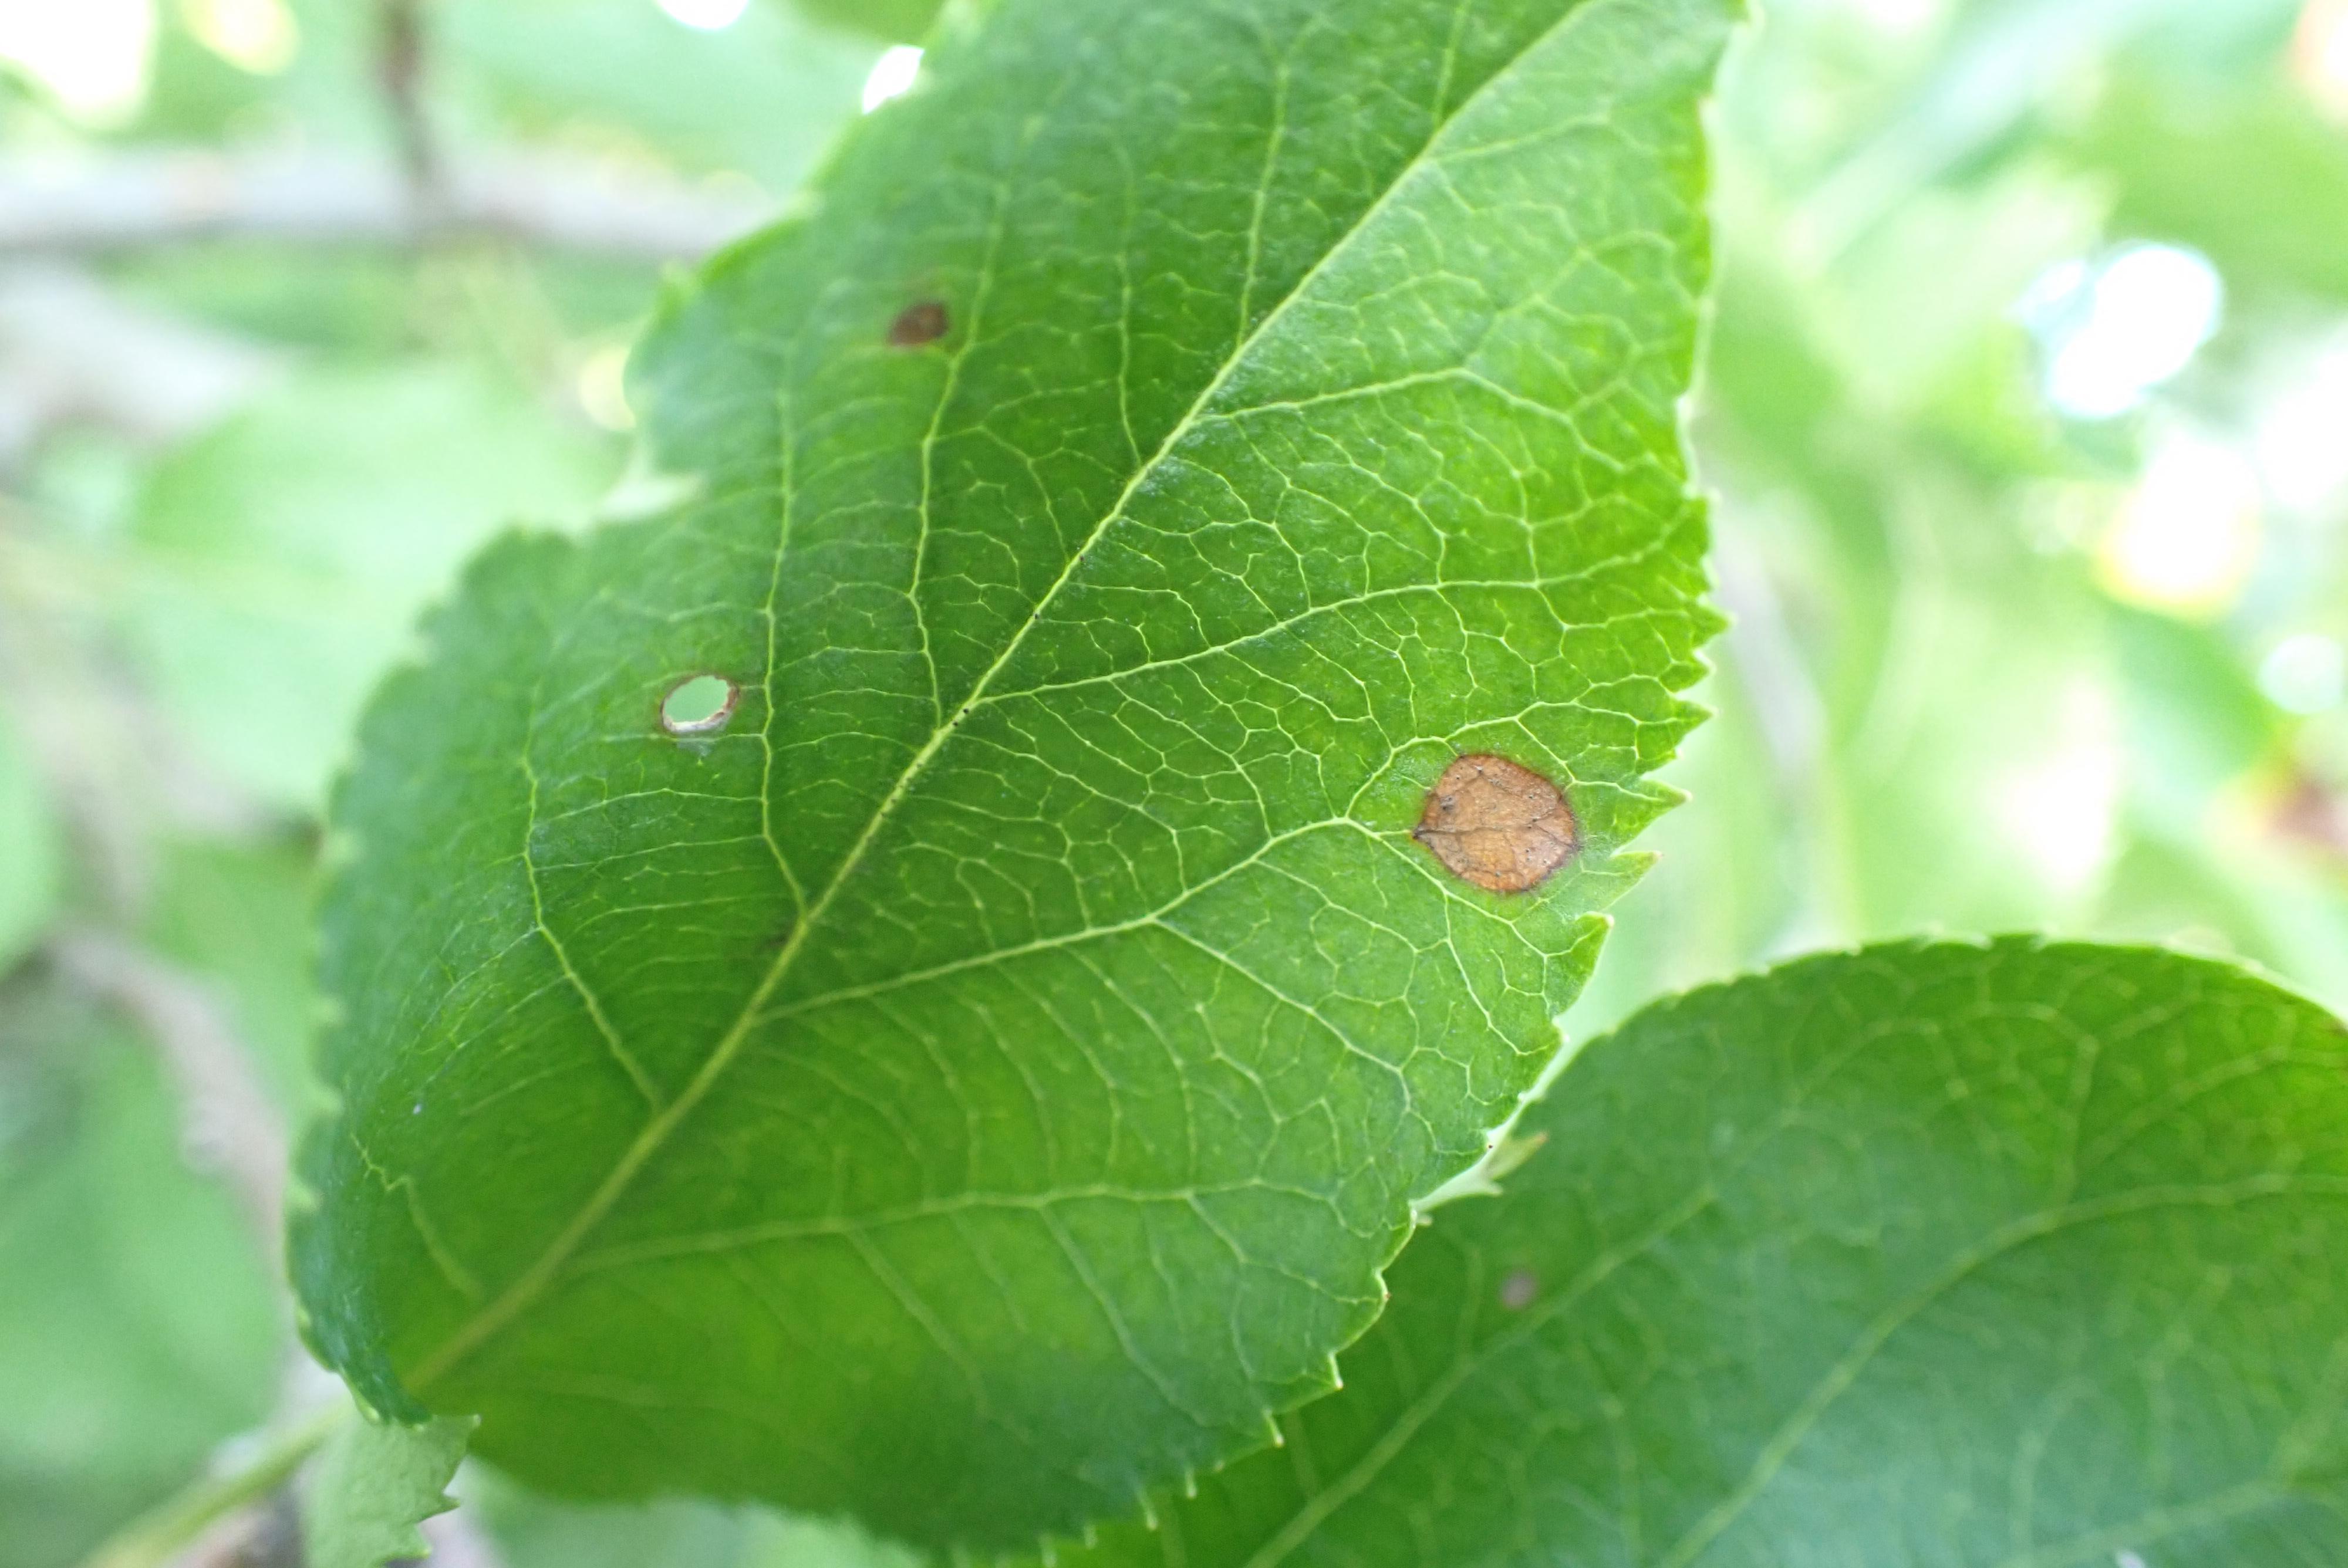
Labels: frog_eye_leaf_spot